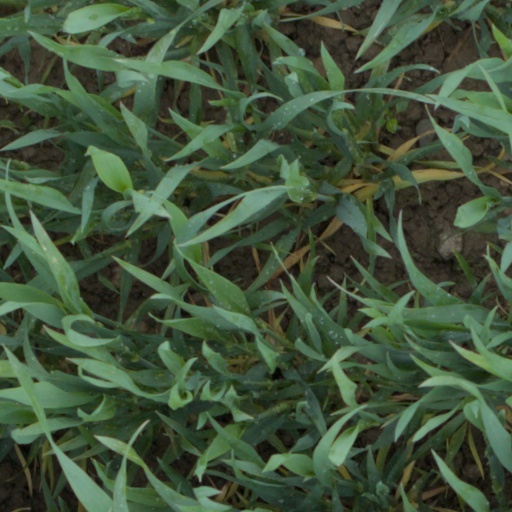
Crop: wheat